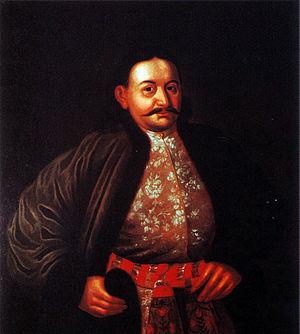
Le prince-« césar » Fédor Iouriévitch Romodanovski est un homme d’État russe, qui fut un des principaux conseillers de Pierre le Grand. Il dirigea de fait la Russie pendant les déplacements de Pierre Iᵉʳ hors de sa capitale. Entre 1686 et 1717, il fut chef du prikaze Préobrajenski – sorte de police secrète – et dirigea les prikazes de Sibérie et des Pharmaciens. Généralissime des « troupes de plaisir », il fut le propriétaire du Palais de Ropcha, près de Saint-Pétersbourg.